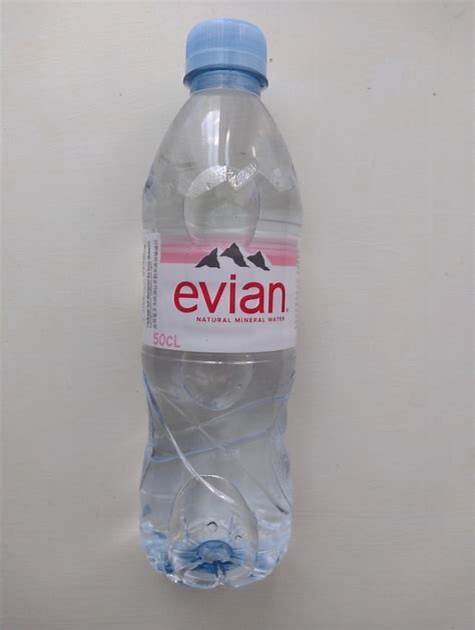
Waste category: plastic